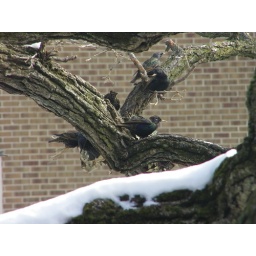
This tree right outside our office was being attacked by swarming Starlings. They destroyed the nest - poor squirrel!